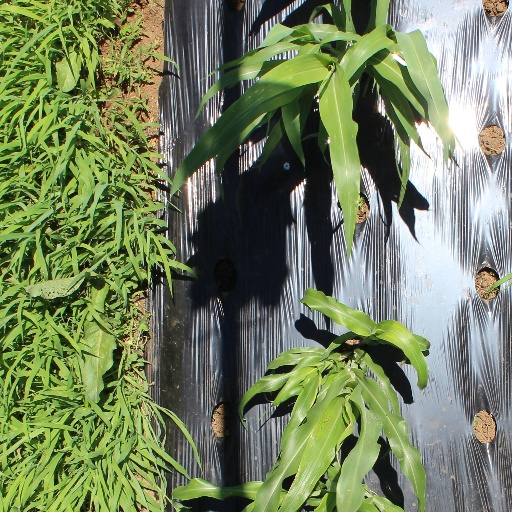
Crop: sorghum